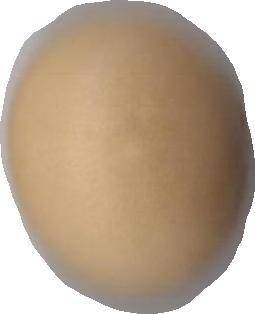
Variety: Dega